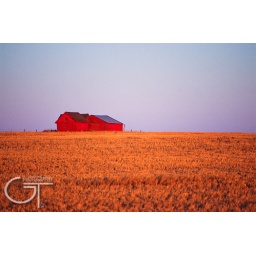
Red house and barn in field